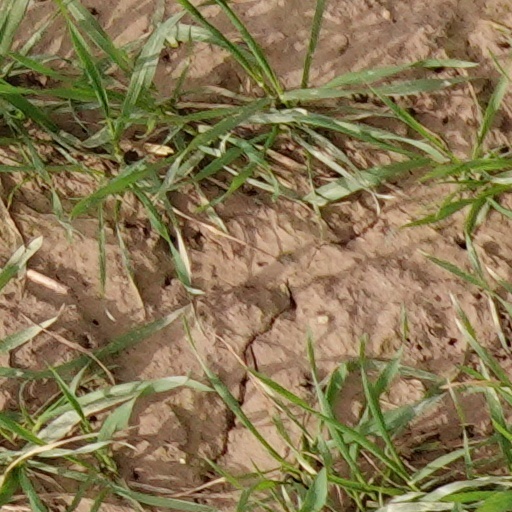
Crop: wheat